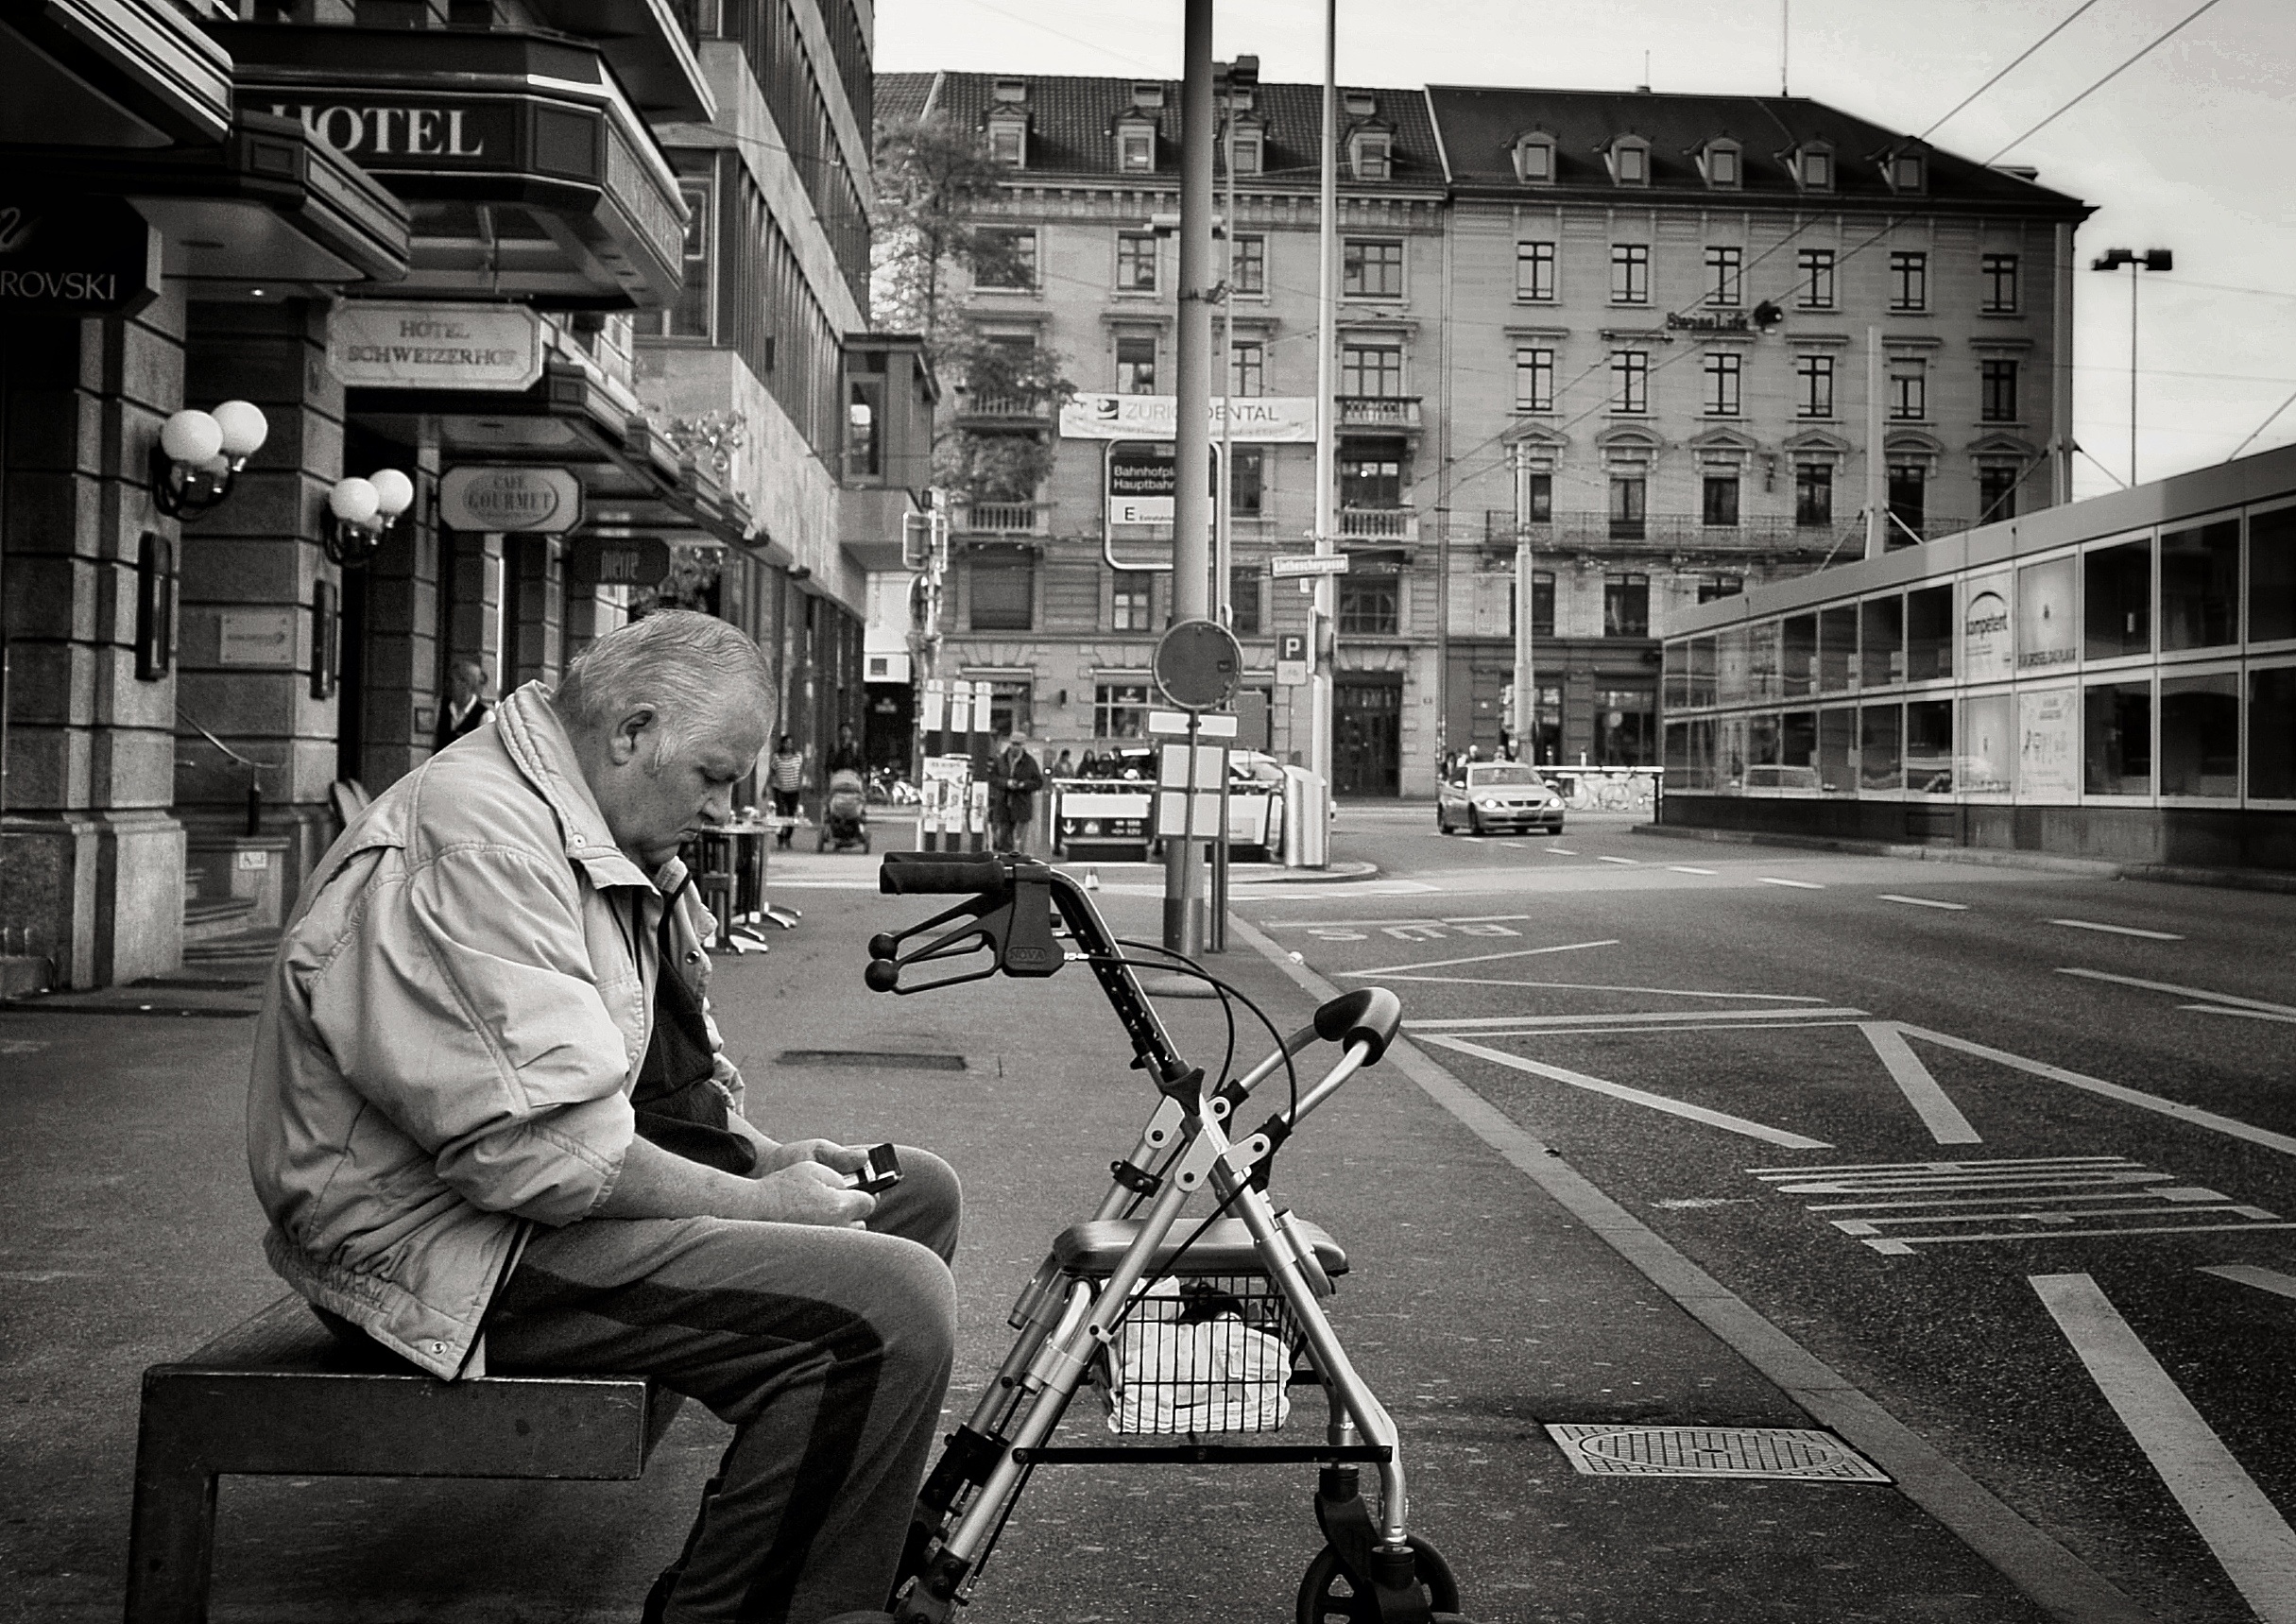
black and white, people, sun, road, white, street, photography, city, urban, nikon, black, monochrome, streetphotography, bw, candid, infrastructure, swiss, stadt, photograph, snapshot, streetart, schweiz, switzerland, strasse, zri, zurich, streetphoto, snapseed, faces, photowalk, schwarzundweiss, stphotographia, streetscene, strassenszene, strassenfotografie, strasenfotografie, streetlife, mainstation, streetportrait, streetpix, thomas8047, onthestreets, bahnhofstrasse, streetphotographer, 175528, streetfashion, streetfotografie, zurichstreet, fascinationstreet, streetphotographie, zrichzurich, nikond300s, streetartzri, zrichstreetphotography, worldwidephotowalk, poweredbygps, urban area, monochrome photography, film noir